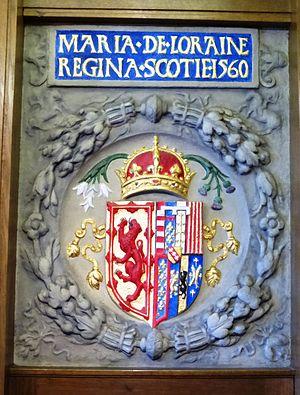
Marie de Guise, née le 22 novembre 1515 à Bar-le-Duc et décédée le 11 juin 1560 à Édimbourg, fut duchesse consort de Longueville puis reine consort et régente d'Écosse. Fille de Claude de Lorraine et d'Antoinette de Bourbon, elle appartient à la branche de Guise de la maison de Lorraine, elle est la nièce du duc Antoine Iᵉʳ de Lorraine et de Bar dit « Le Bon ».